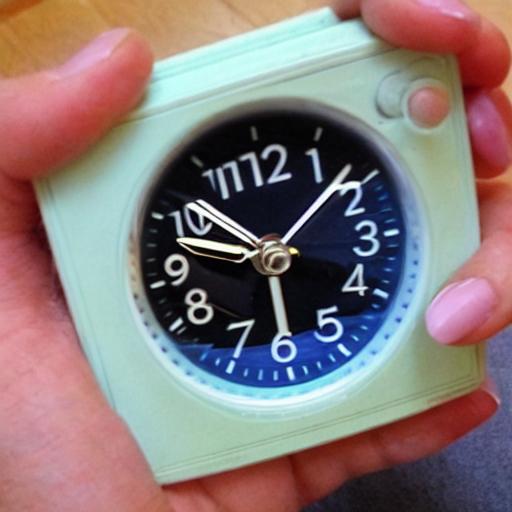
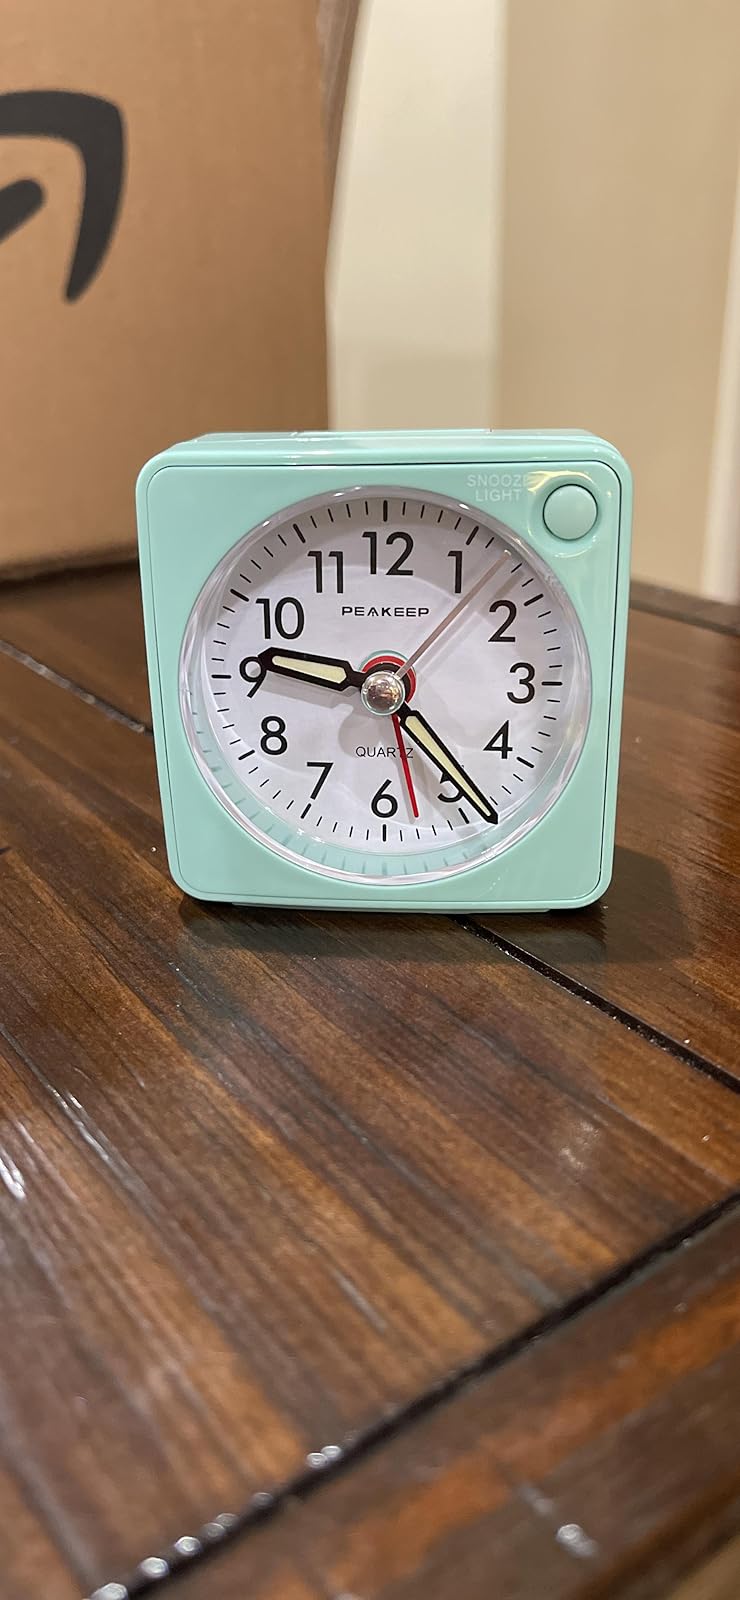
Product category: clock
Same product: no